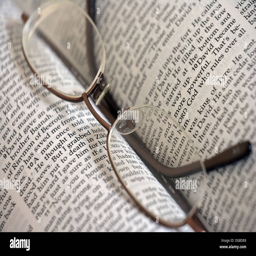
pair of glasses laying on top of an open book